Fuzhou South railway station

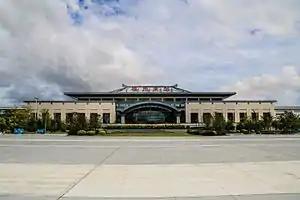

Fuzhounan (Fuzhou South) Railway Station (Foochow Romanized: "Hók-ciŭ Nàng-câng") is a metro station and a railway station located in Cangshan District, Fuzhou, Fujian Province, China, along the Wenzhou–Fuzhou railway and Fuzhou–Xiamen railway operated by the CR Nanchang, part of the China Railway Corporation. It is the largest railway station in Fujian.